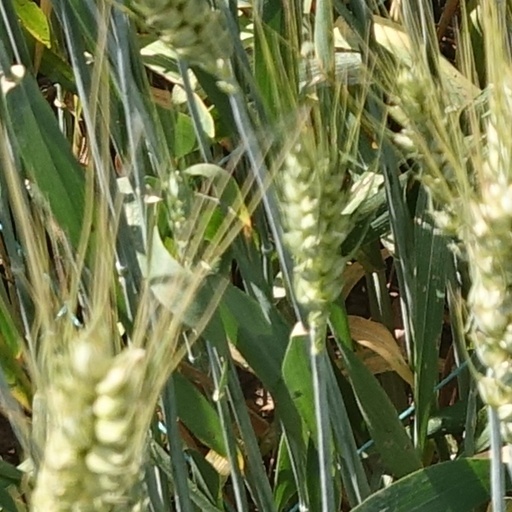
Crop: wheat